Conservation and restoration of ancient Greek pottery

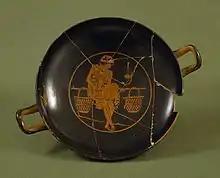
Onésimos red-figure kylix, depicting a youth carrying a pole with two baskets, , Thorvaldensmuseum

As with any fragile ceramic object, proper handling techniques will help prevent accidental damage. Objects should be handled as little as possible. When handling is necessary, objects should be held at their strongest points only. Pressure on the weakest points, such as handles, necks, or areas with existing damage, should be avoided. Objects should be handled with clean, dry hands, or with nitrile gloves. Cotton gloves are not recommended, because the fabric prevents a stable grip and threads can snag on rough surfaces. Objects on display in museums are secured with mounts or protected by cases to prevent unwanted or accidental contact. Vessels may be displayed upright or at an angle, depending on the decorative elements on display. Any mounts should keep the object stable without putting pressure on any fragile areas.